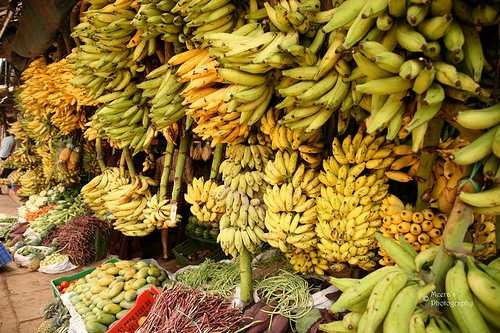
Label: Banana